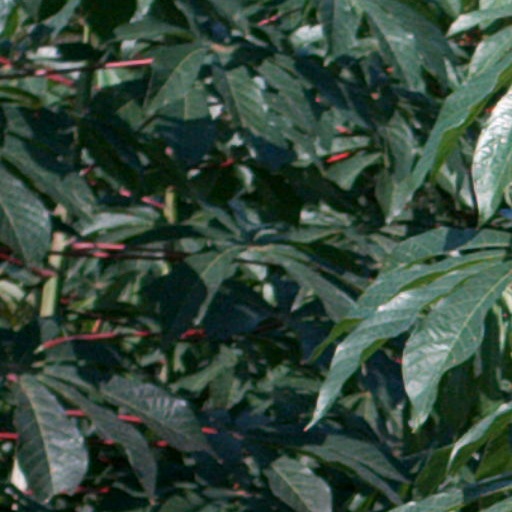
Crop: cassava